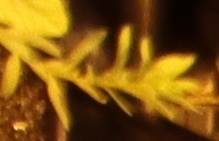
Label: Flax